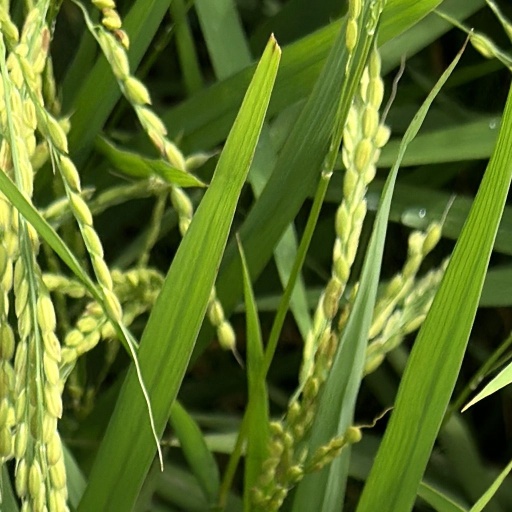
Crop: rice